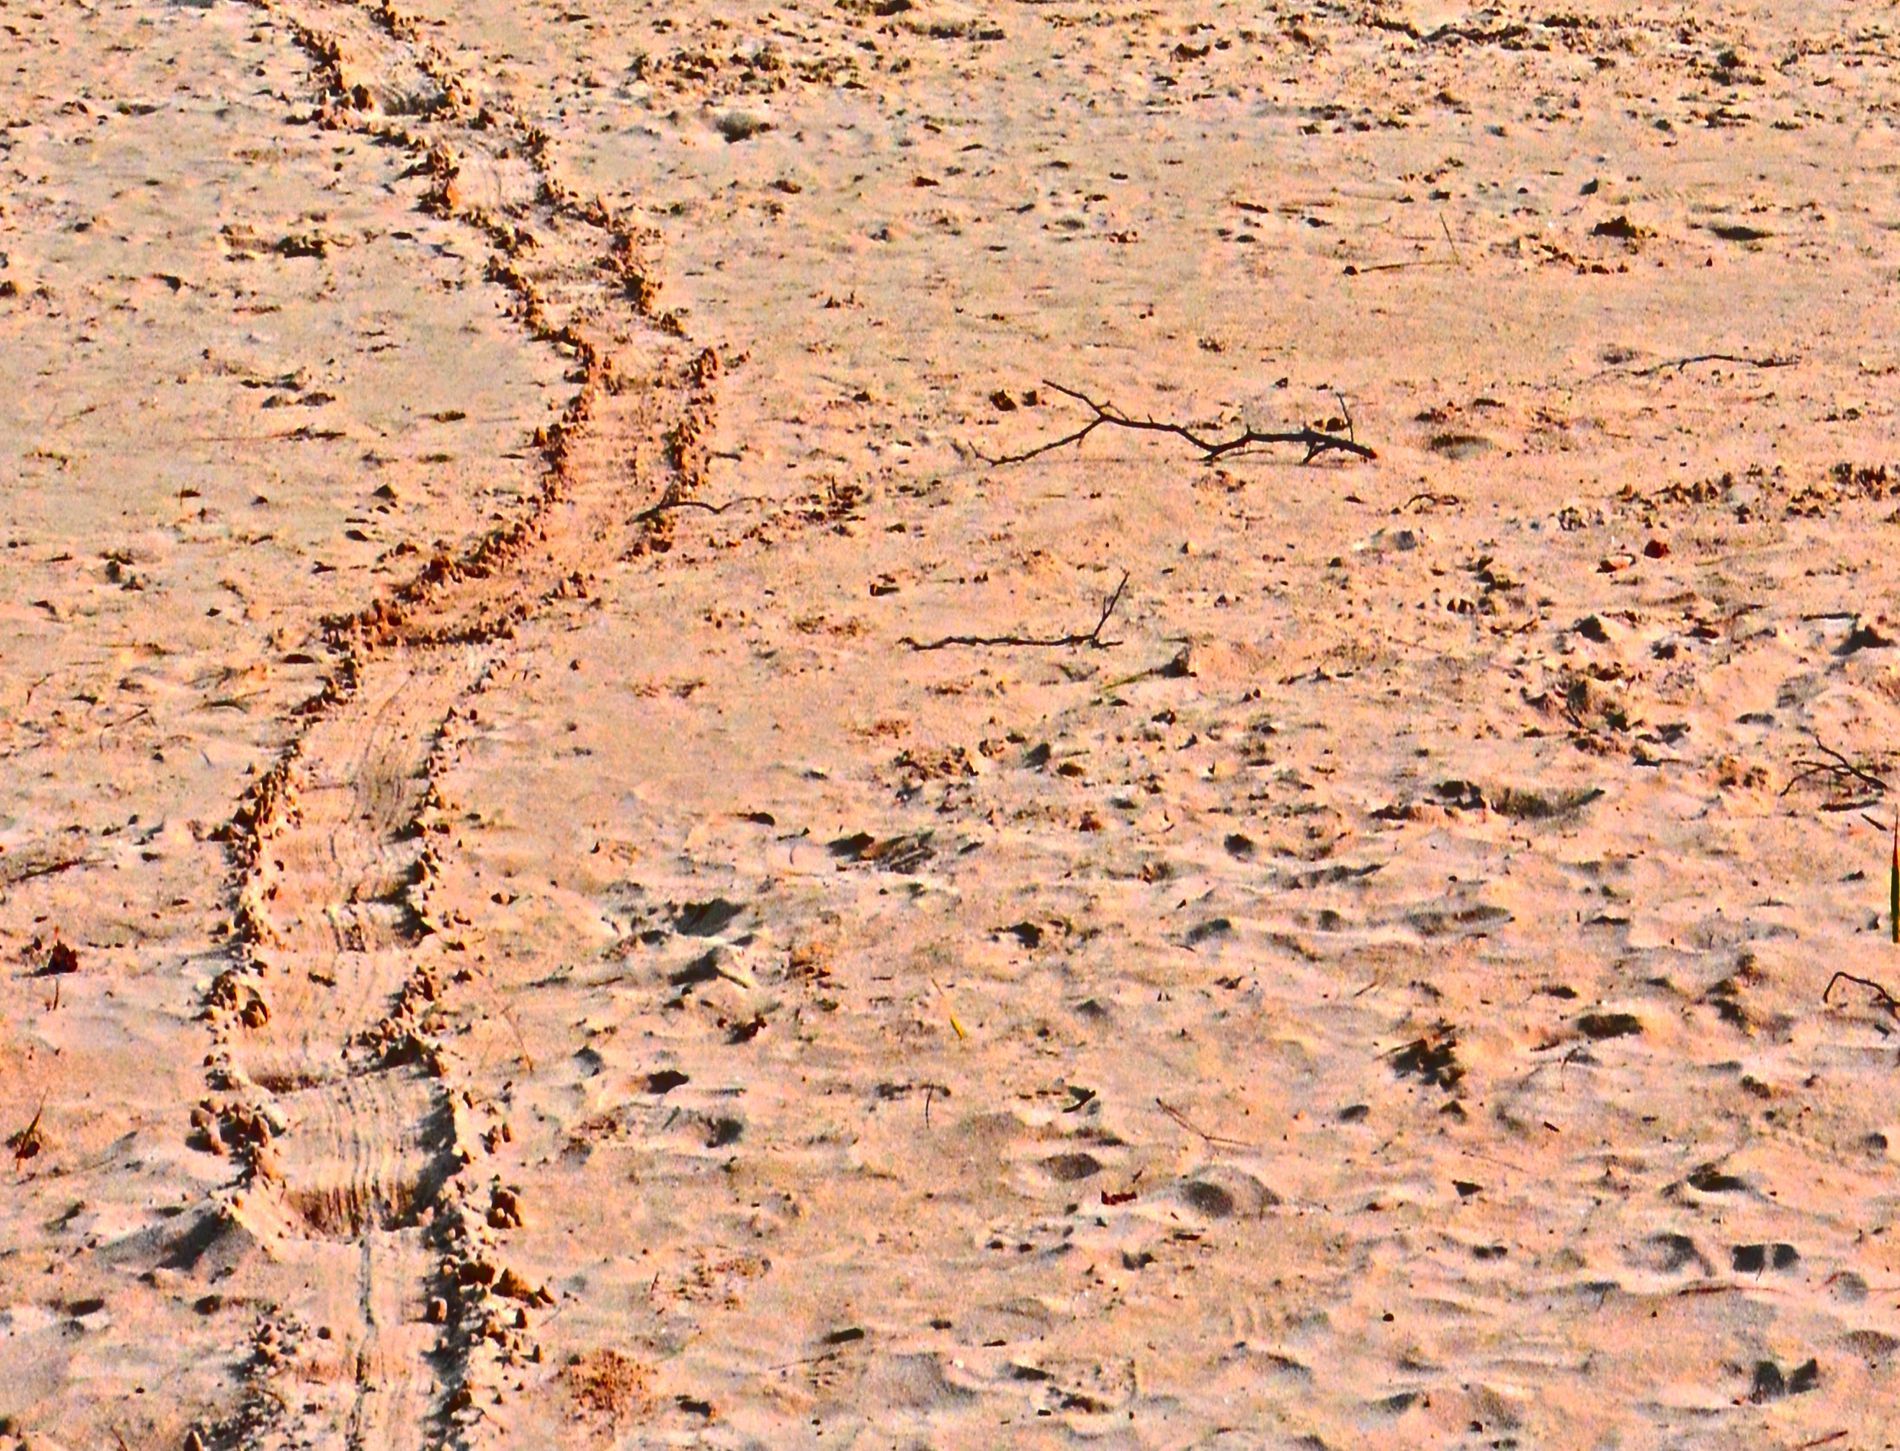
tire tracks on sand
The image shows tire tracks imprinted on a sandy surface.
 The sand is light brown and appears slightly damp.
The image captures tire tracks pressed into damp, light brown sand, likely on a beach.
The image is taken at eye level.
The color palette is monochromatic, featuring various shades of light brown and beige.
The style is macro photography.
Labels: Ground, Outdoors, Nature, Desert, Rock, Soil, Scenery, Sand, Land, tire tracks
Camera: NIKON CORPORATION NIKON D5200
Lens: 18.0-105.0 mm f/3.5-5.6, AF-S DX VR Zoom-Nikkor 18-105mm f/3.5-5.6G ED
Aperture: F13
Exposure: 1/1000 sec
ISO: 1000
Focal length: 38.0 mm